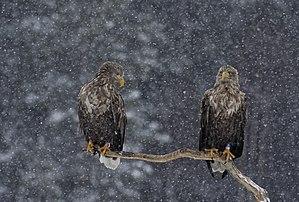
Le parc national de Färnebofjärden est un parc national suédois traversé par le fleuve Dalälven, à environ 140 km au nord de Stockholm. Il couvre 10 100 ha dont 4 110 aquatiques, à la frontière entre les comtés d'Uppsala, de Västmanland, de Dalécarlie et de Gävleborg.